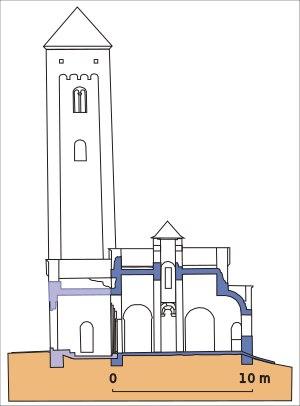
Miroslav de Hum ou Miroslav Zavidović est de 1162 à 1190 un Grand Prince de Zachlumie c'est-à-dire Hum, un apanage et division administrative de la Rascie qui s'étendait partiellement sur l'actuelle Herzégovine et le sud de la Dalmatie.